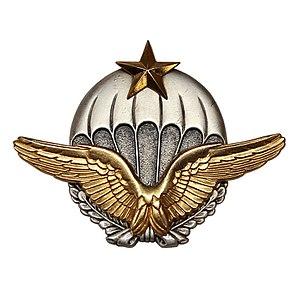
BMP de l'armée de l'air
Le Brevet parachutiste militaire est une qualification militaire française qui fut interarmées sanctionnant une formation et autorisant certains types de sauts en parachute en fonction du brevet.